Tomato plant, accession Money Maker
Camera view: bottom (45 deg); turntable rotation: 60 degrees
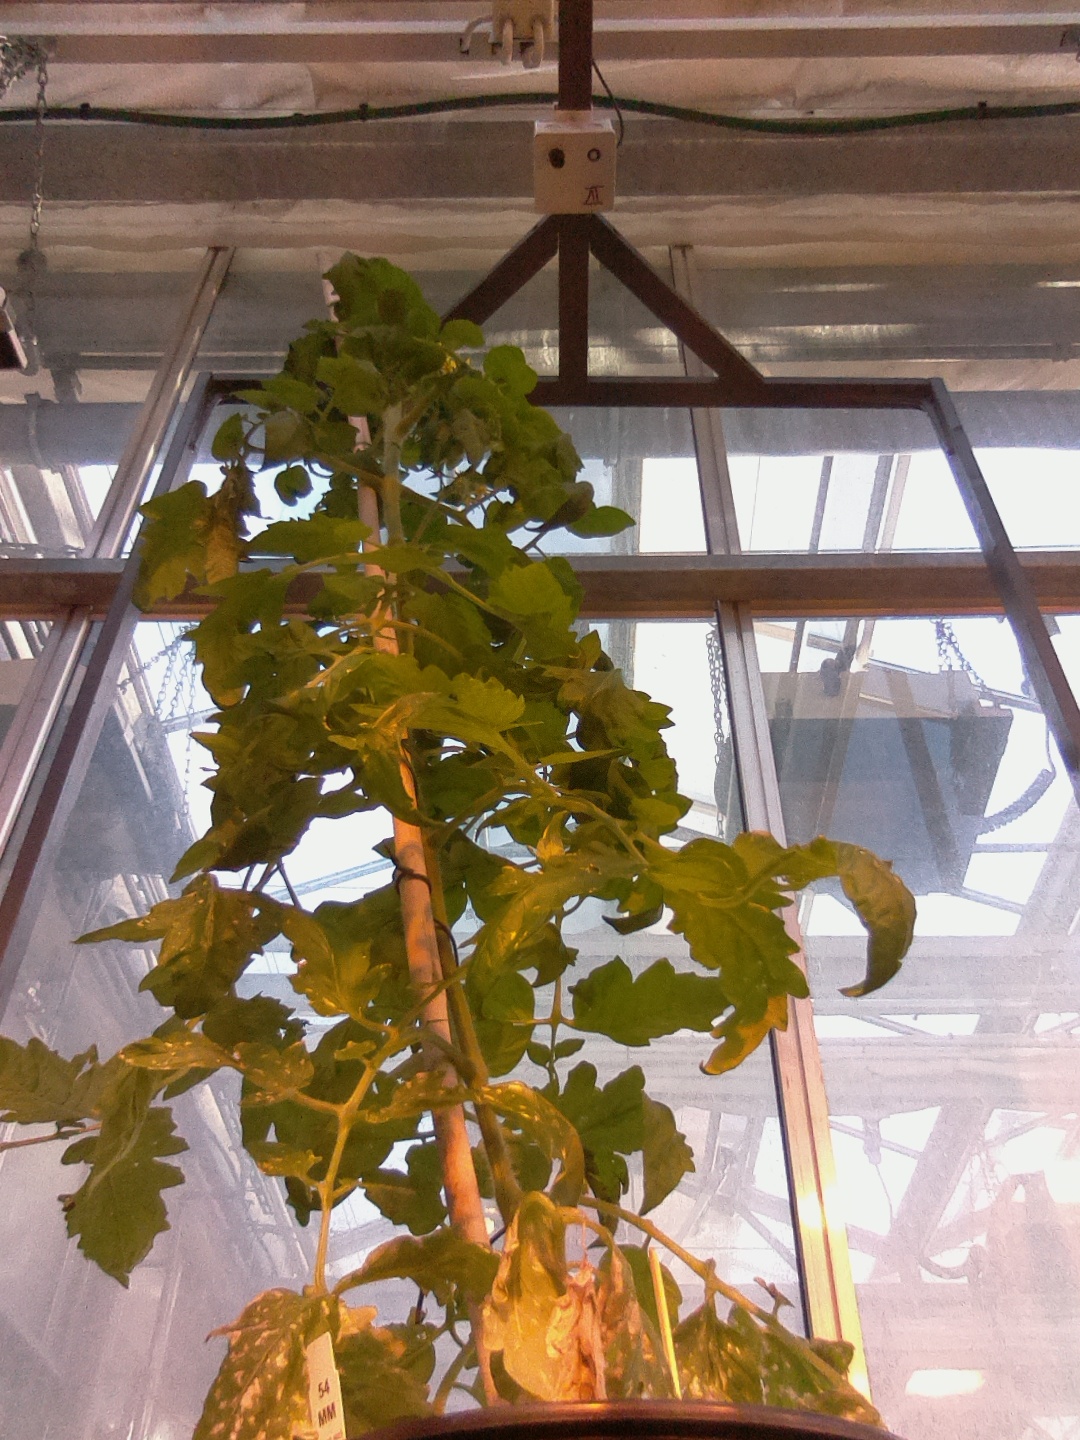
BBCH growth stage 68: Full flowering, 80%-90% of flowers open, more petals falling